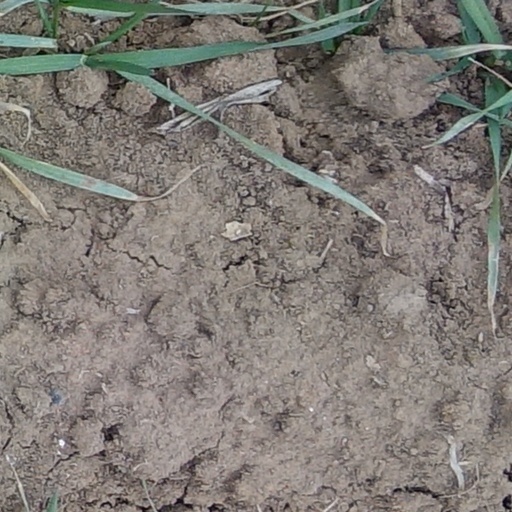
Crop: wheat